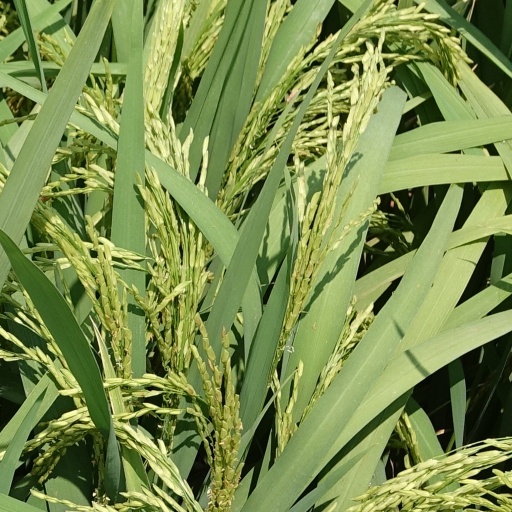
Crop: rice